The Law of the Range

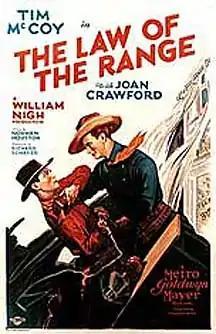
Theatrical poster

The Law of the Range is a 1928 American silent Western film starring Tim McCoy and Joan Crawford and Rex Lease.